Newport Hospital

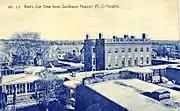
Newport Hospital at the turn of the 20th century

Newport Hospital was founded in 1873 to provide better medical access to residents of Aquidneck Island, including the many mariners who previously travelled to Providence for treatment, an especially hazardous journey in the winter. Henry Ledyard served as the first president and co-founder of the hospital. Initially, the hospital was supported solely with private donations including the land upon which the first hospital, a small cottage, was built. Longtime Newport resident, George Peabody Wetmore, played a large role in building a new hospital building in the late nineteenth century.